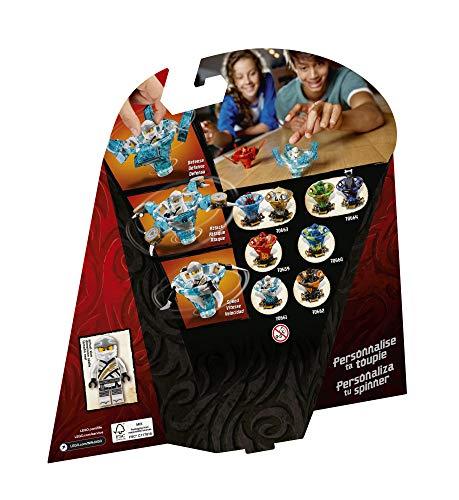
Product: LEGO NINJAGO Spinjitzu Zane 70661 Building Kit, 2019 (109 Pieces)
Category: Toys & Games | Building Toys | Building Sets
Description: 109 pieces – LEGO NINJAGO set for boys and girls aged 7+ and for fans and kids of all ages This LEGO NINJAGO Spinjitzu Zane 70661 construction toy can be built together with all other original LEGO building toys and LEGO bricks for creative play.
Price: $15.95
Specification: ProductDimensions:9.4x9.1x2.4inches|ItemWeight:0.16ounces|ShippingWeight:4.8ounces|ASIN:B07GZ4QP4G|Itemmodelnumber:6250560|Manufacturerrecommendedage:7yearsandup